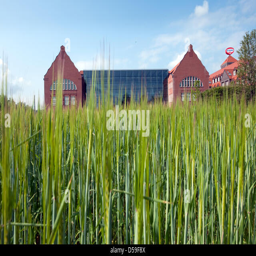
a corn field captured on the properties